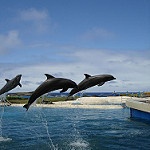
Label: sea